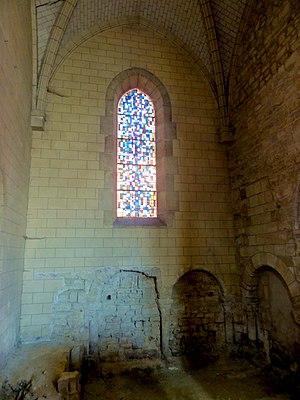
Intérieur de l'église - voir titre.
L'église Notre-Dame-de-la-Nativité est une église catholique paroissiale située à Us, dans le Val-d'Oise, en France. Elle répond à un plan cruciforme simple, avec une nef sans bas-côtés, et en même temps dissymétrique, car le croisillon nord comporte des arcatures romanes et une absidiole en cul-de-four du second quart du XIIᵉ siècle, tandis qu'une grande chapelle de style gothique rayonnant occupe l'emplacement de l'ancien croisillon sud. Ses voûtes et chapiteaux tiennent leur inspiration de la Sainte-Chapelle, mais les réseaux des fenêtres déploient des dessins qui renvoient à une période plus tardive. Les parties les plus intéressantes du vaisseau central, soit la croisée du transept, en même temps base du clocher, et le chœur composé d'une travée droite et d'une abside polygonale à sept pans, ont apparemment été édifiées en deux temps, avec une longue interruption du chantier : deux arcs-doubleaux non moulurés de la croisée du transept, le clocher et les élévations extérieures évoquent les premières années du gothique au troisième quart du XIIᵉ siècle, alors que les voûtes du chœur et ses colonnettes à chapiteaux ne paraissent pas beaucoup antérieurs au milieu du XIIIᵉ siècle.